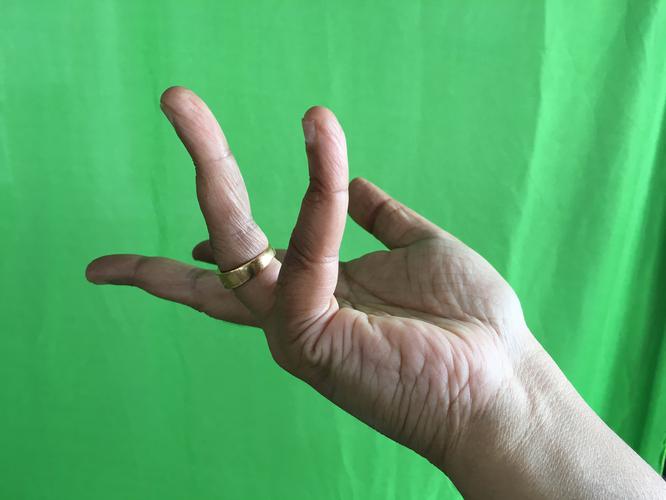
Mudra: Alapadmam
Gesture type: single_hand